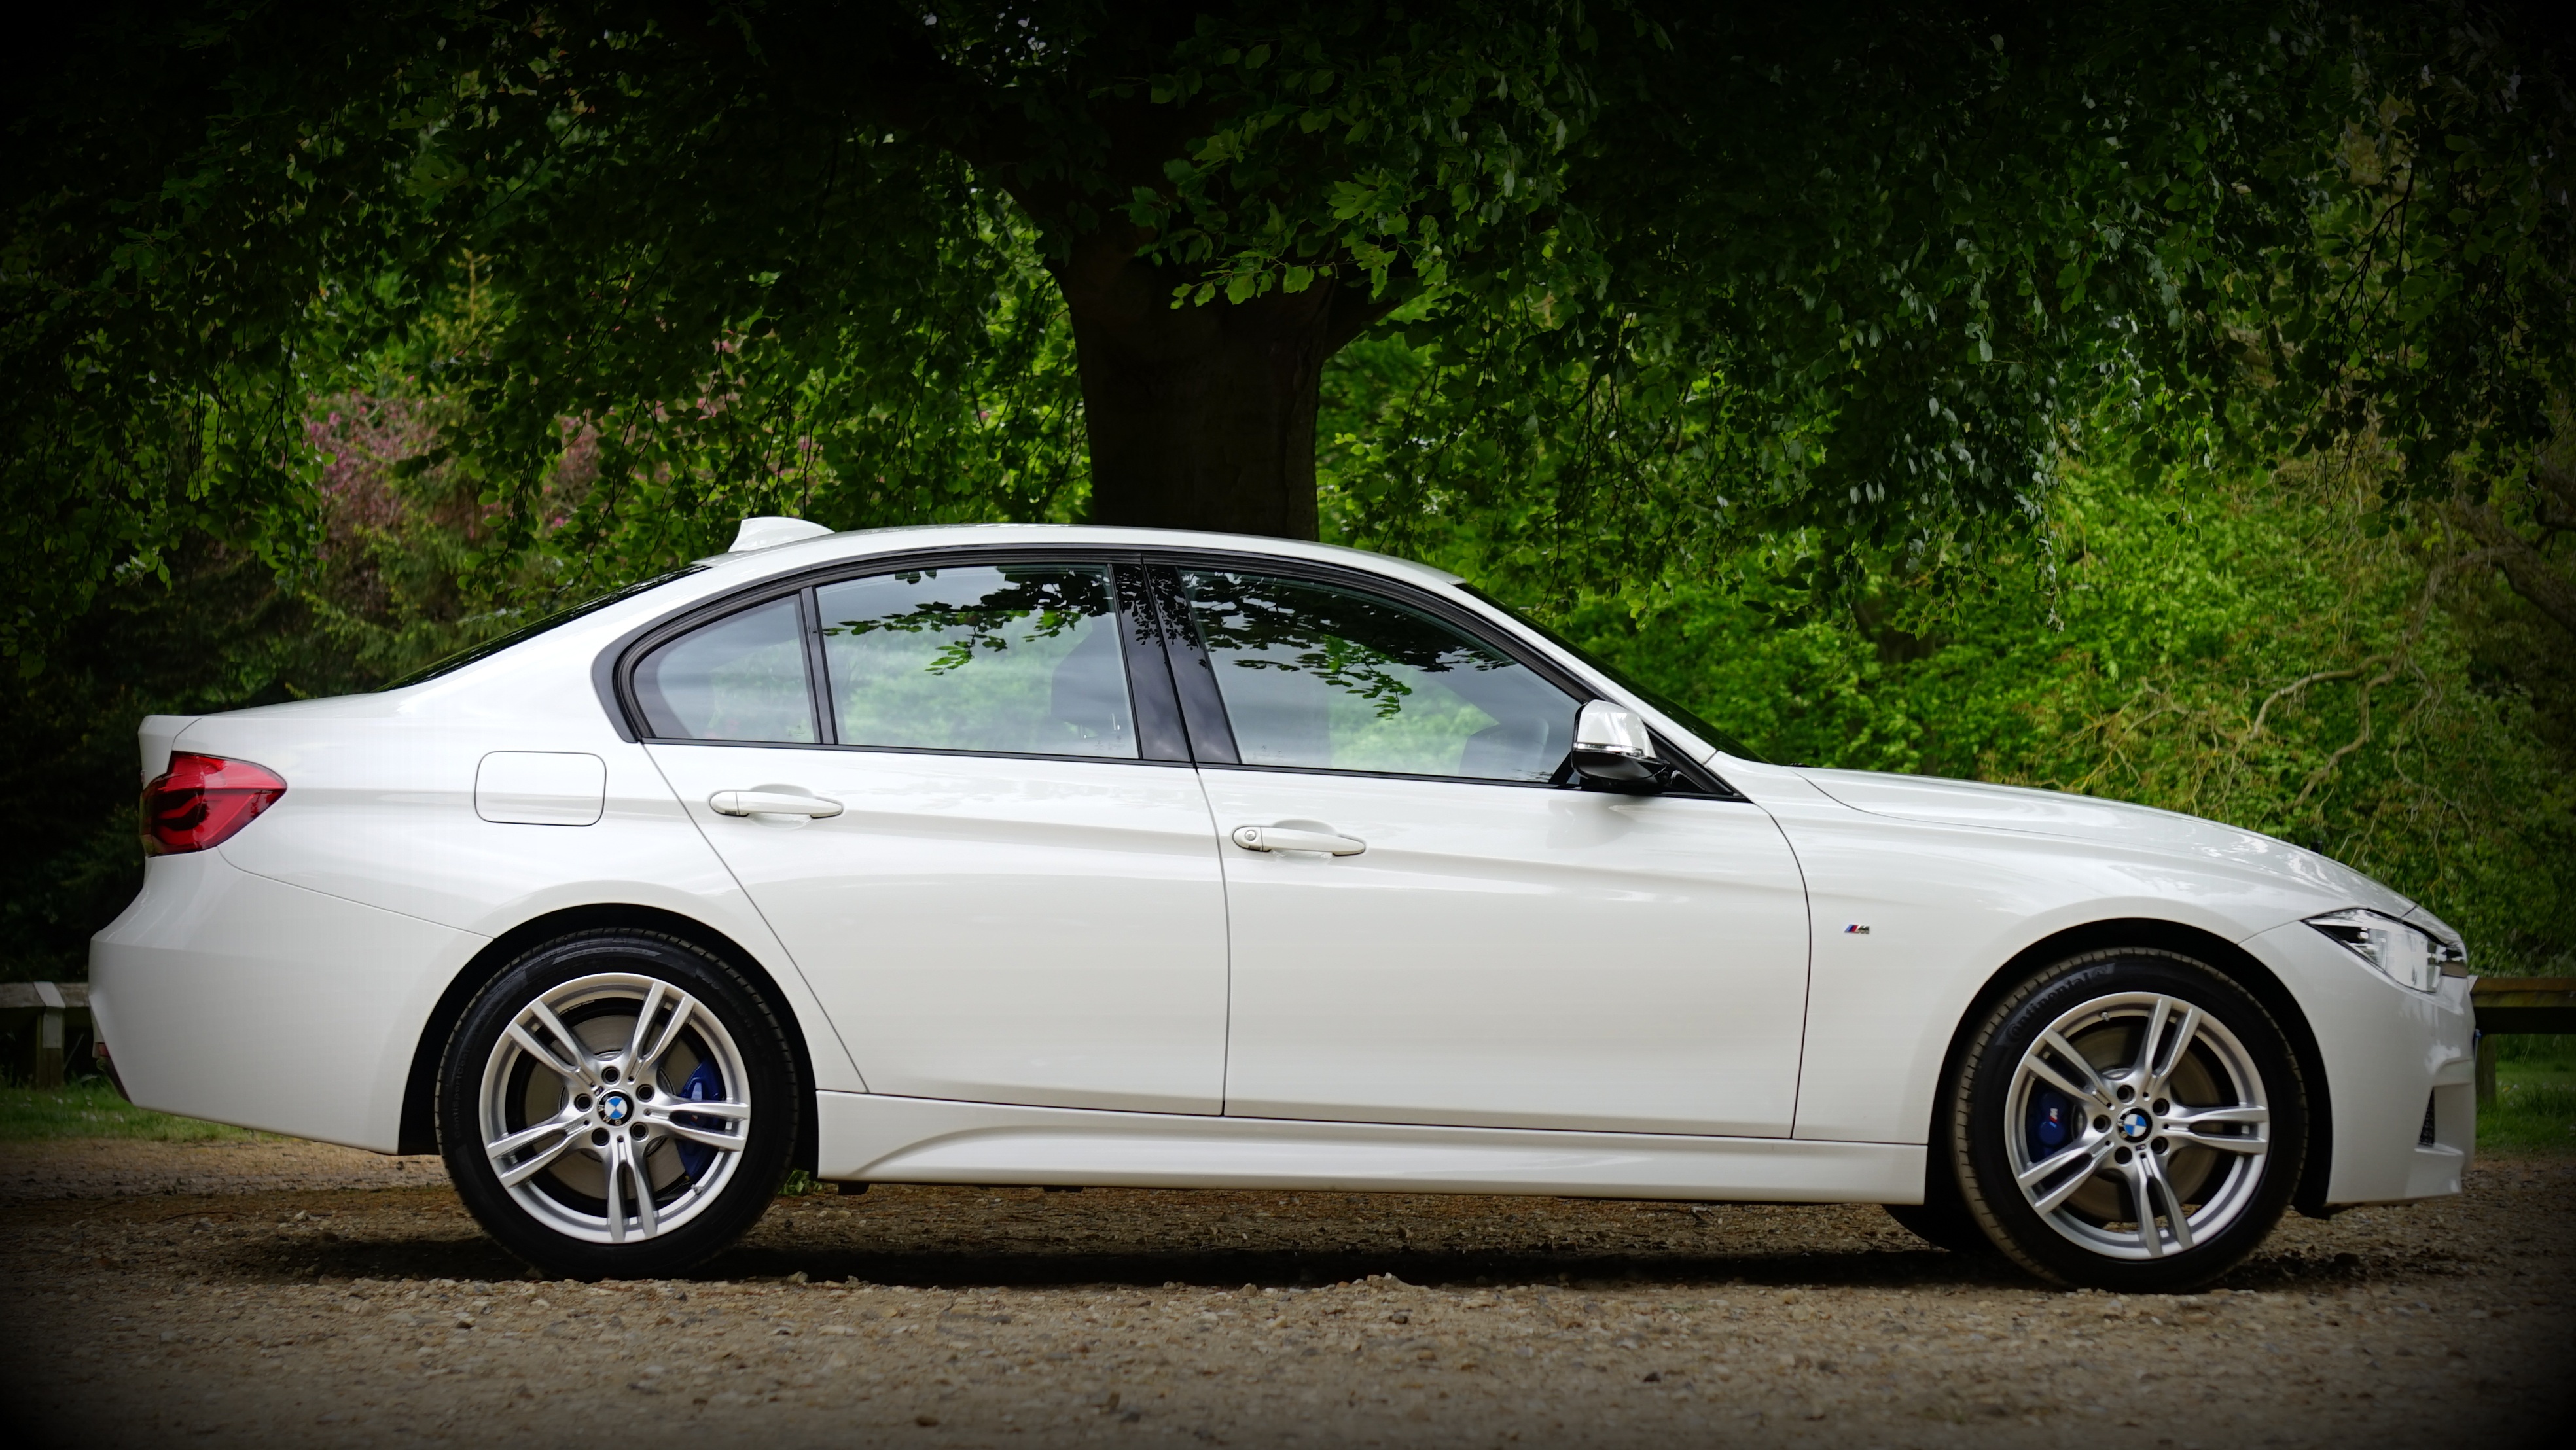
technology, white, car, wheel, automobile, motion, transportation, transport, vehicle, drive, auto, machine, headlight, speed, modern, automotive, sports car, bumper, power, luxury, design, rim, motor, sedan, style, front, bmw, convertible, coupe, fast, land vehicle, automobile make, automotive exterior, automotive design, luxury vehicle, executive car, bmw 3 series e90, bmw 335, bmw 3 series f30, personal luxury car, bmw 3 series gran turismo